Carbon fibers

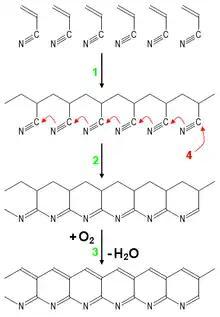
Synthesis of carbon fiber from polyacrylonitrile (PAN):

Each carbon filament is produced from a polymer such as polyacrylonitrile (PAN), rayon, or petroleum pitch. All these polymers are known as a precursor. For synthetic polymers such as PAN or rayon, the precursor is first spun into filament yarns, using chemical and mechanical processes to initially align the polymer molecules in a way to enhance the final physical properties of the completed carbon fiber. Precursor compositions and mechanical processes used during spinning filament yarns may vary among manufacturers. After drawing or spinning, the polymer filament yarns are then heated to drive off non-carbon atoms (carbonization), producing the final carbon fiber. The carbon fibers filament yarns may be further treated to improve handling qualities, then wound on to bobbins.